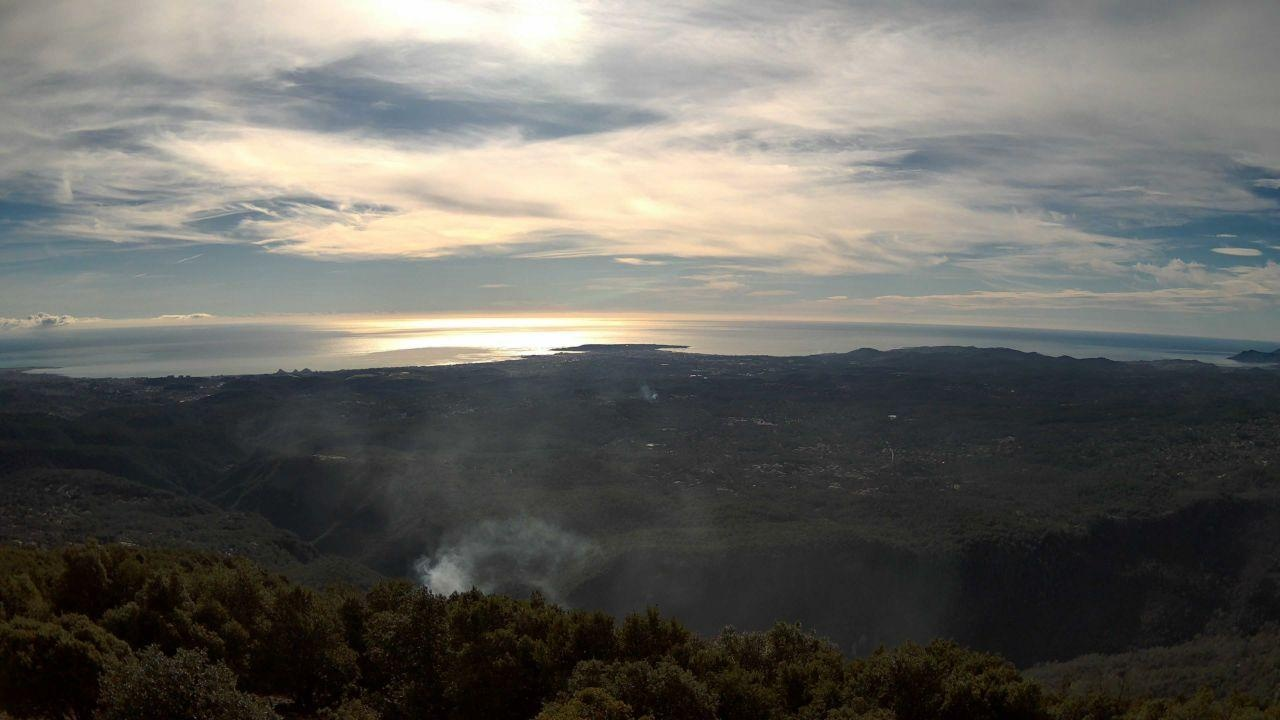
Fire: no
Smoke: yes